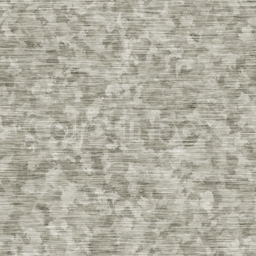
stock image ofa blotchy metal texture that works as a seamless background pattern .